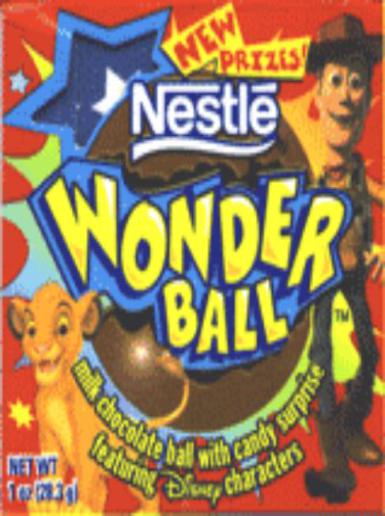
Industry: Leisure